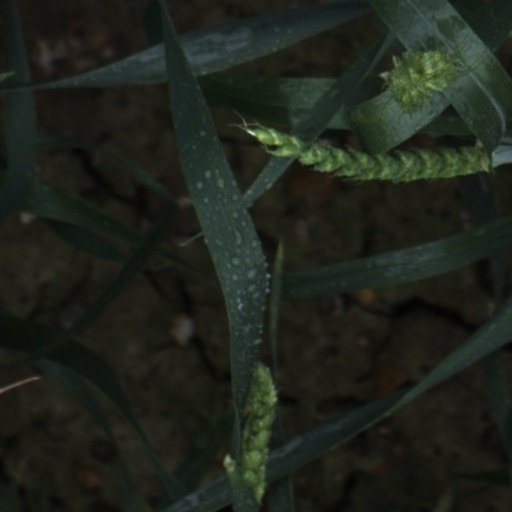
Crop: wheat